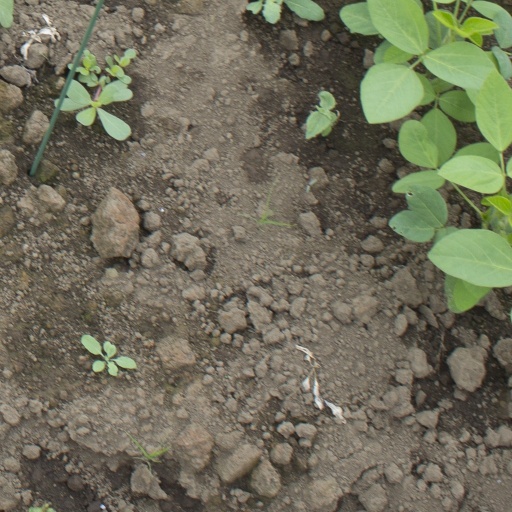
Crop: soybean